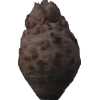
Label: celery